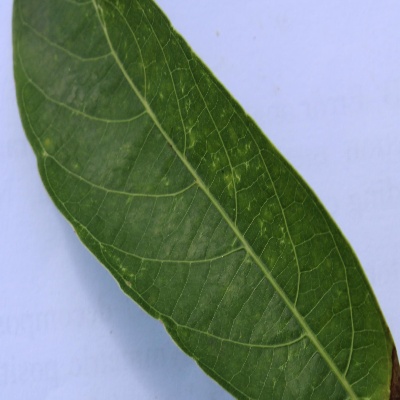
Crop: Cassava
Condition: green mite